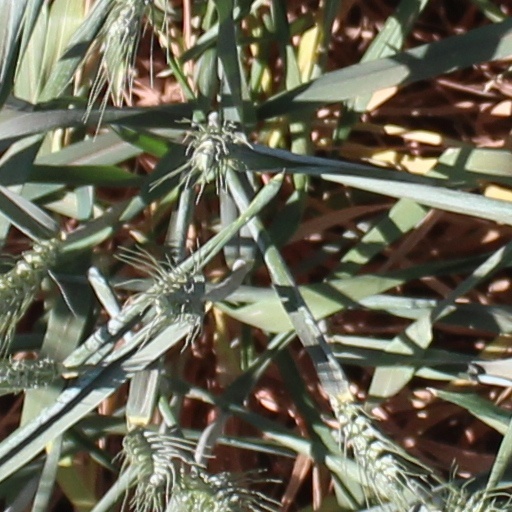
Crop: wheat